Gavin Mitchell (actor)

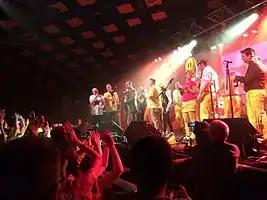
Gavin Mitchell accepting David Bowie's induction into Barrowland Hall of Fame

Gavin Mitchell is a Scottish actor and comedian, best known for playing Boaby, the barman, in the sitcom "Still Game".